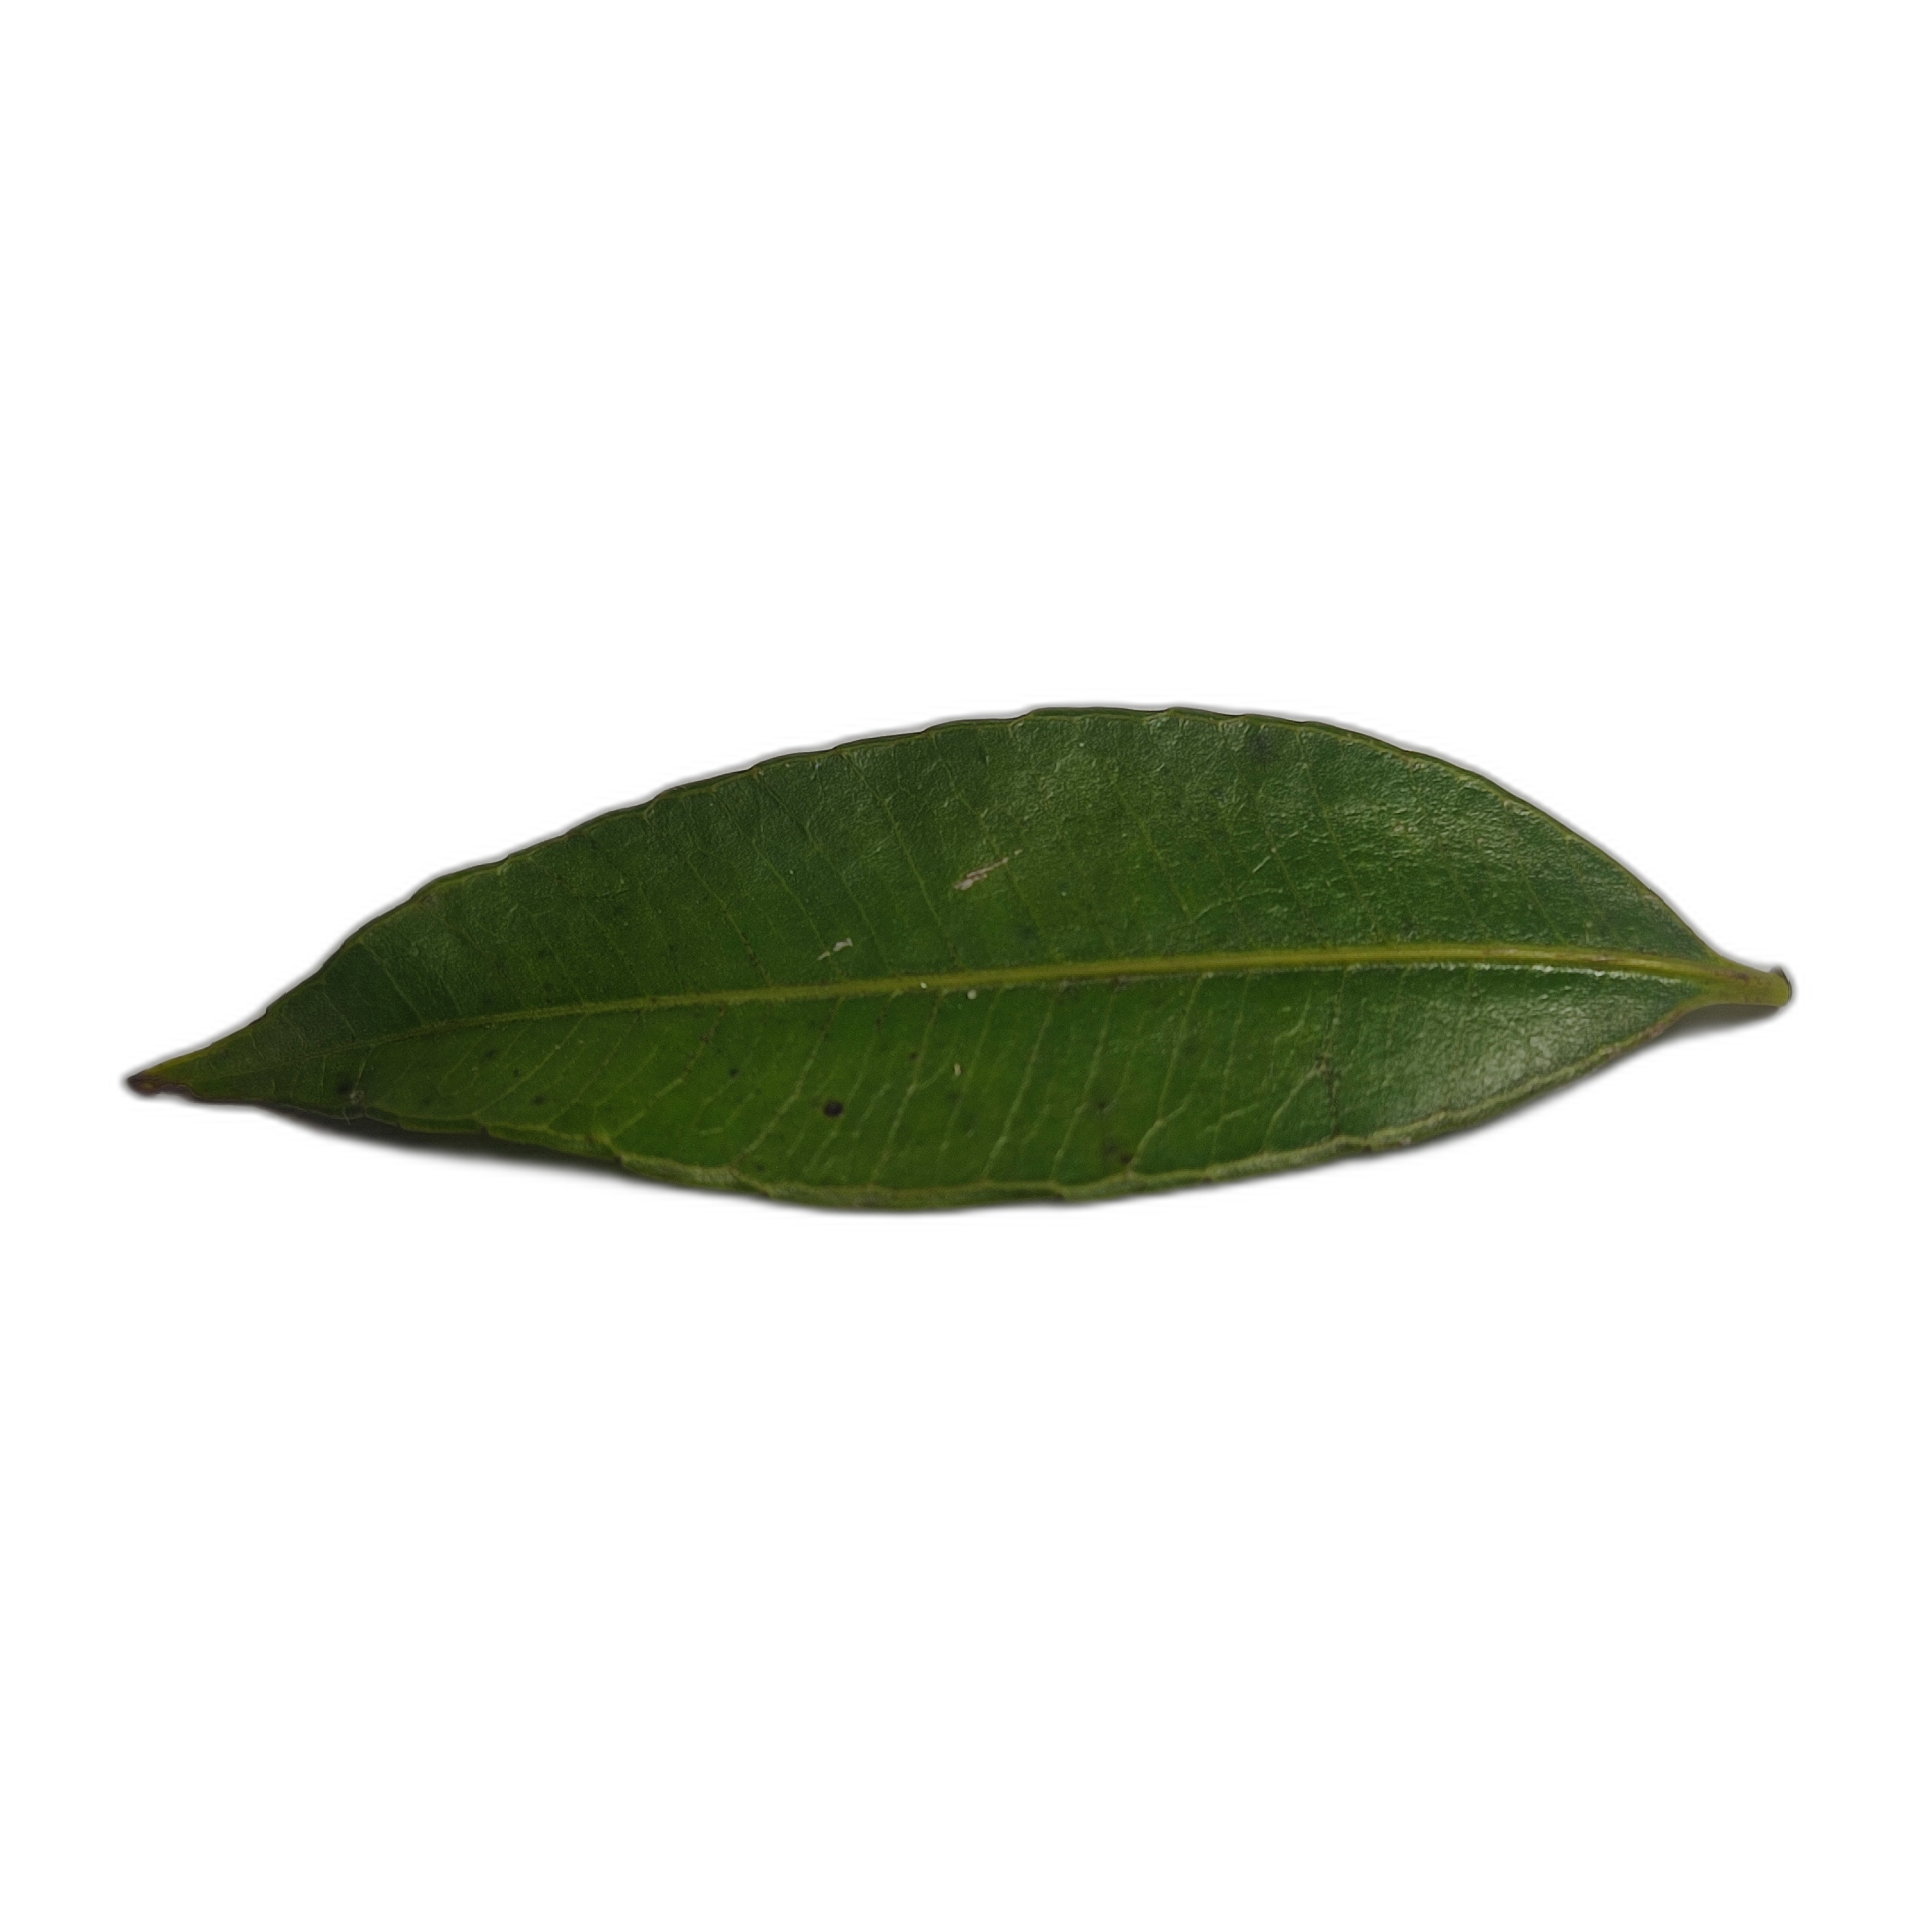
Label: healthy